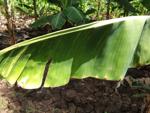
Label: segatoka